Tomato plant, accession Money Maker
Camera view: bottom (45 deg); turntable rotation: 120 degrees
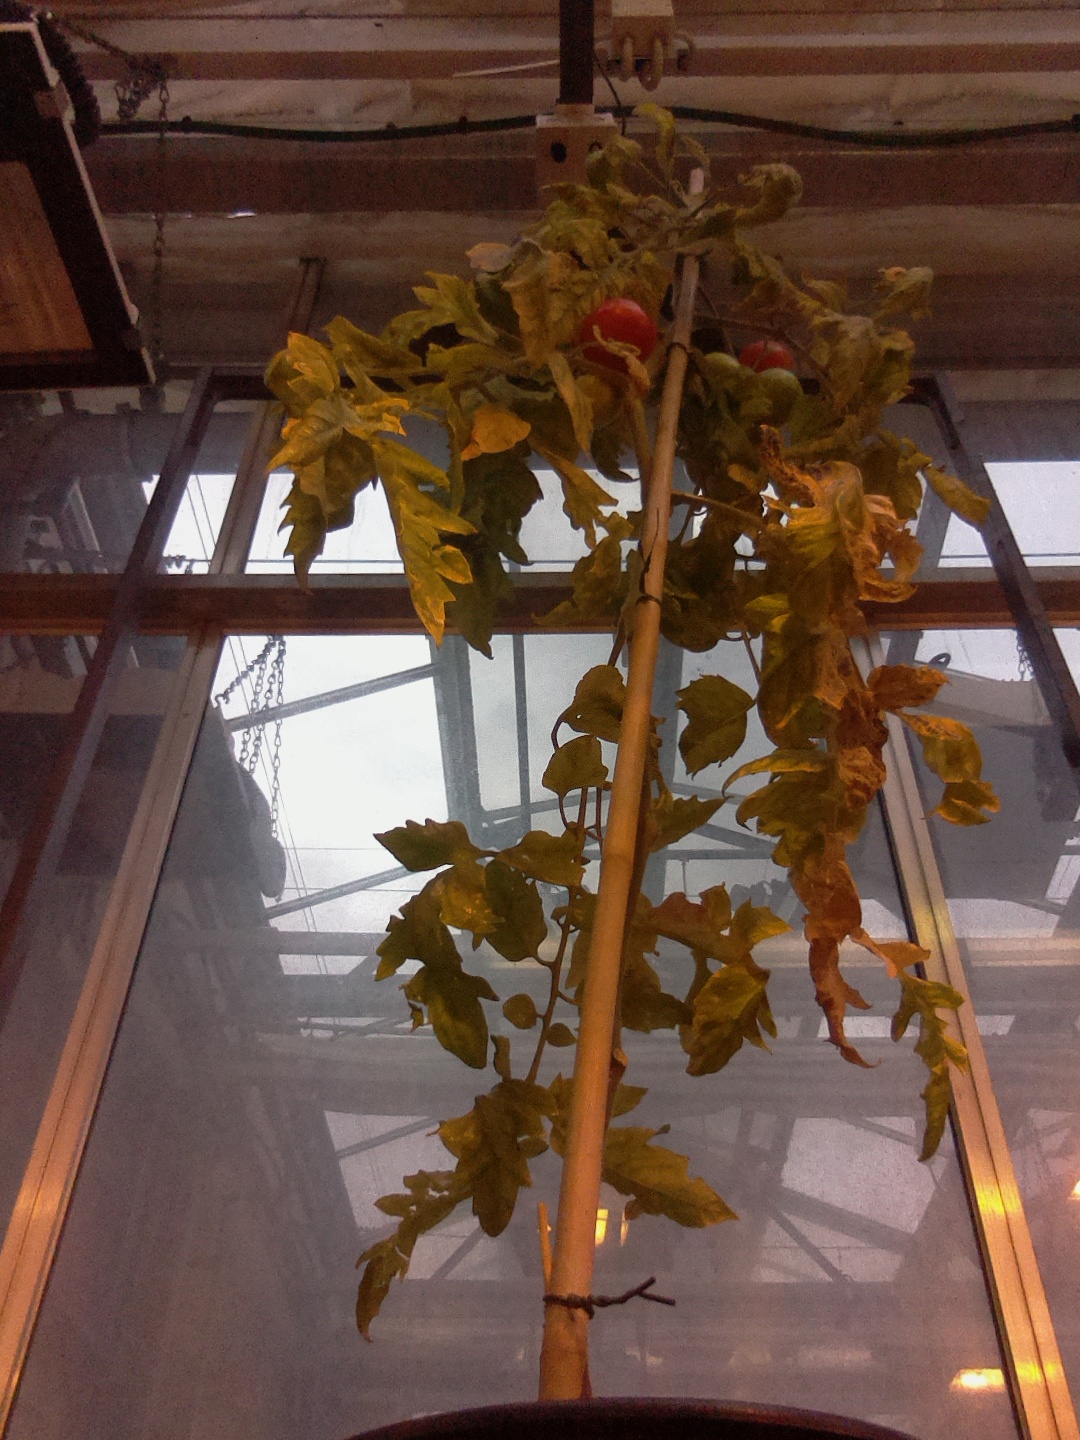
BBCH growth stage 82: 20%-30% of fruits show typical fully ripe color